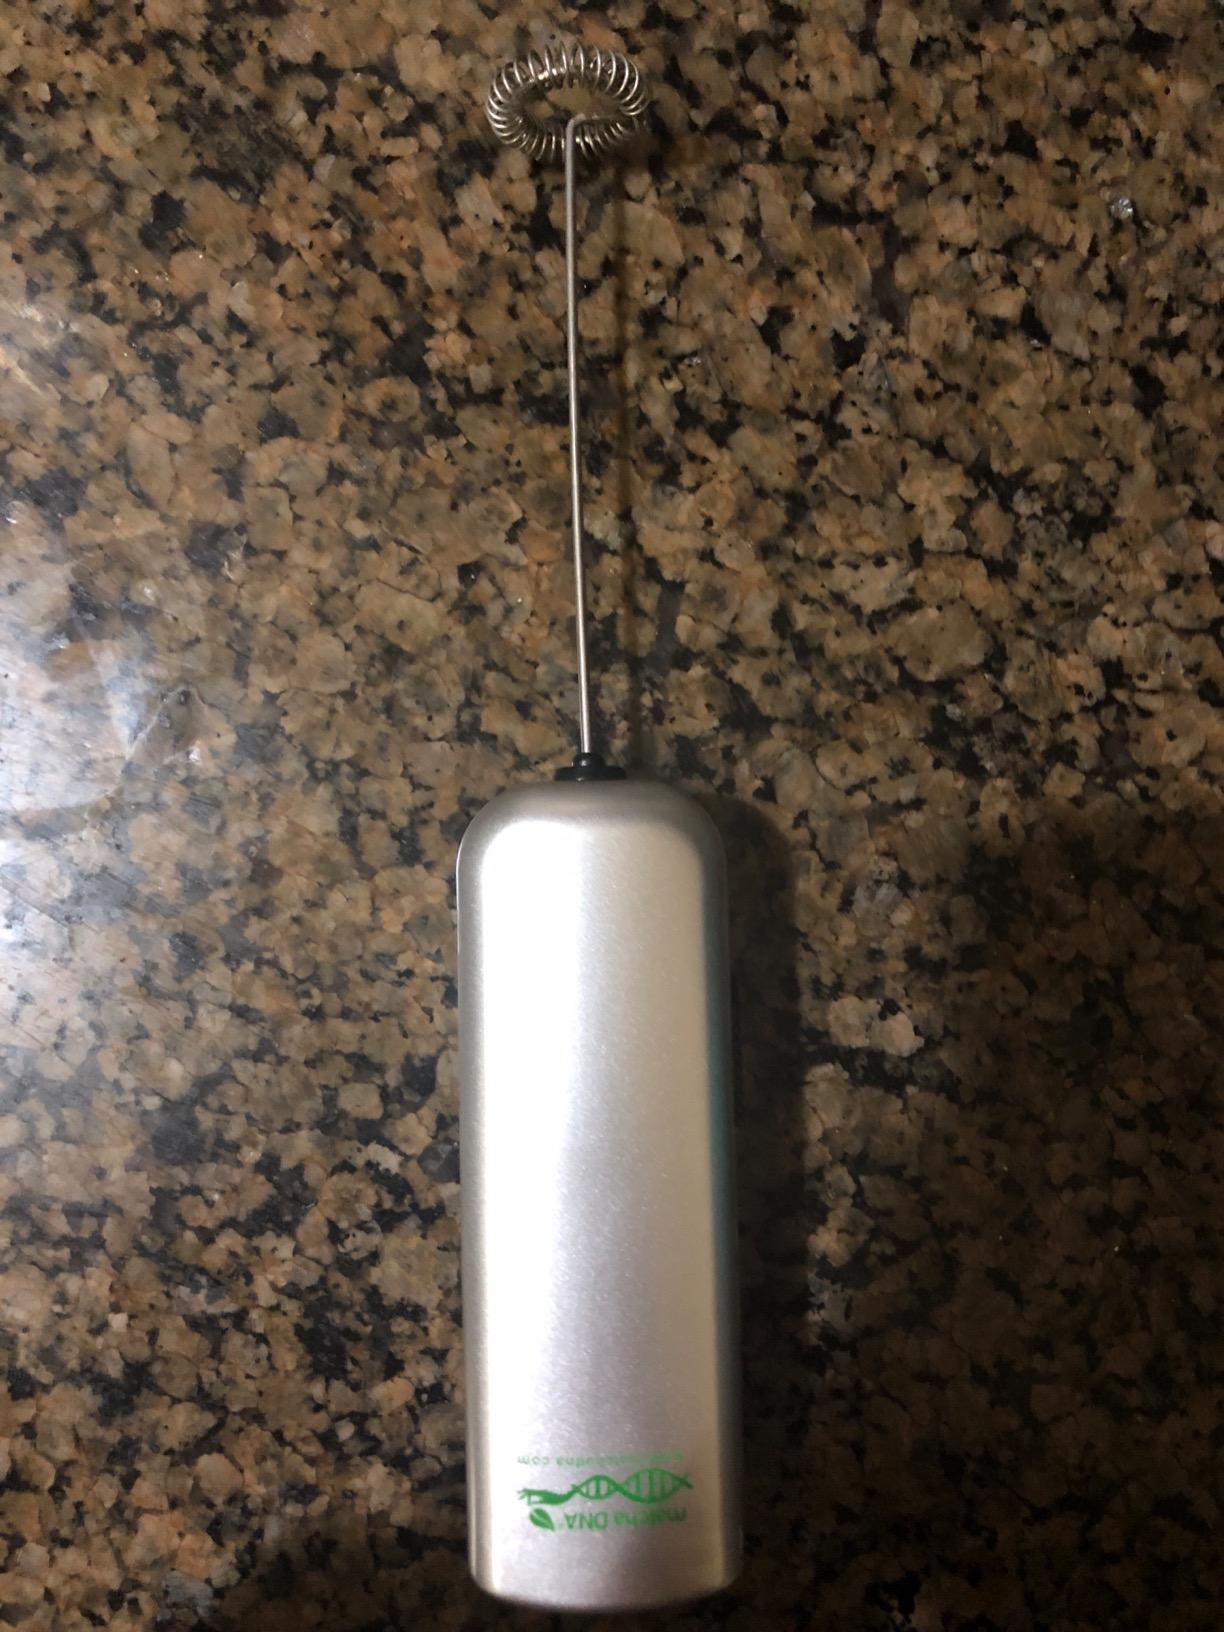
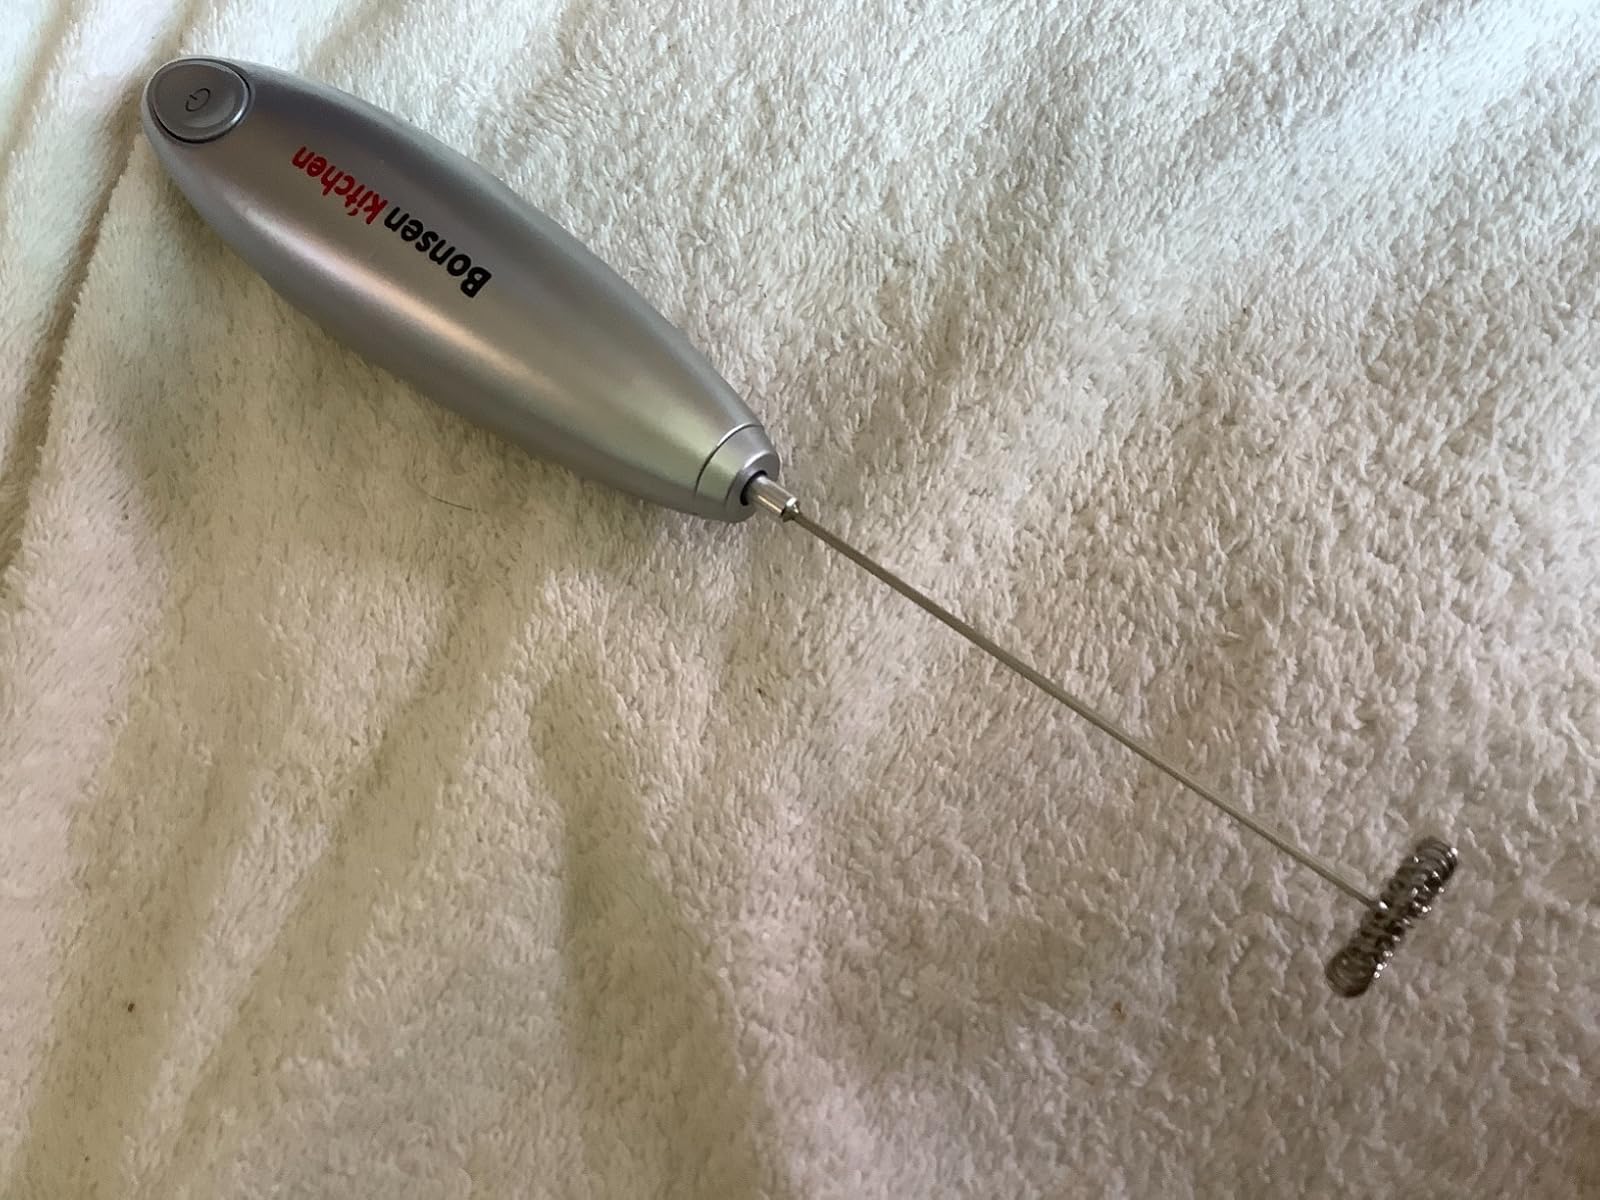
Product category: items_mixer
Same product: no